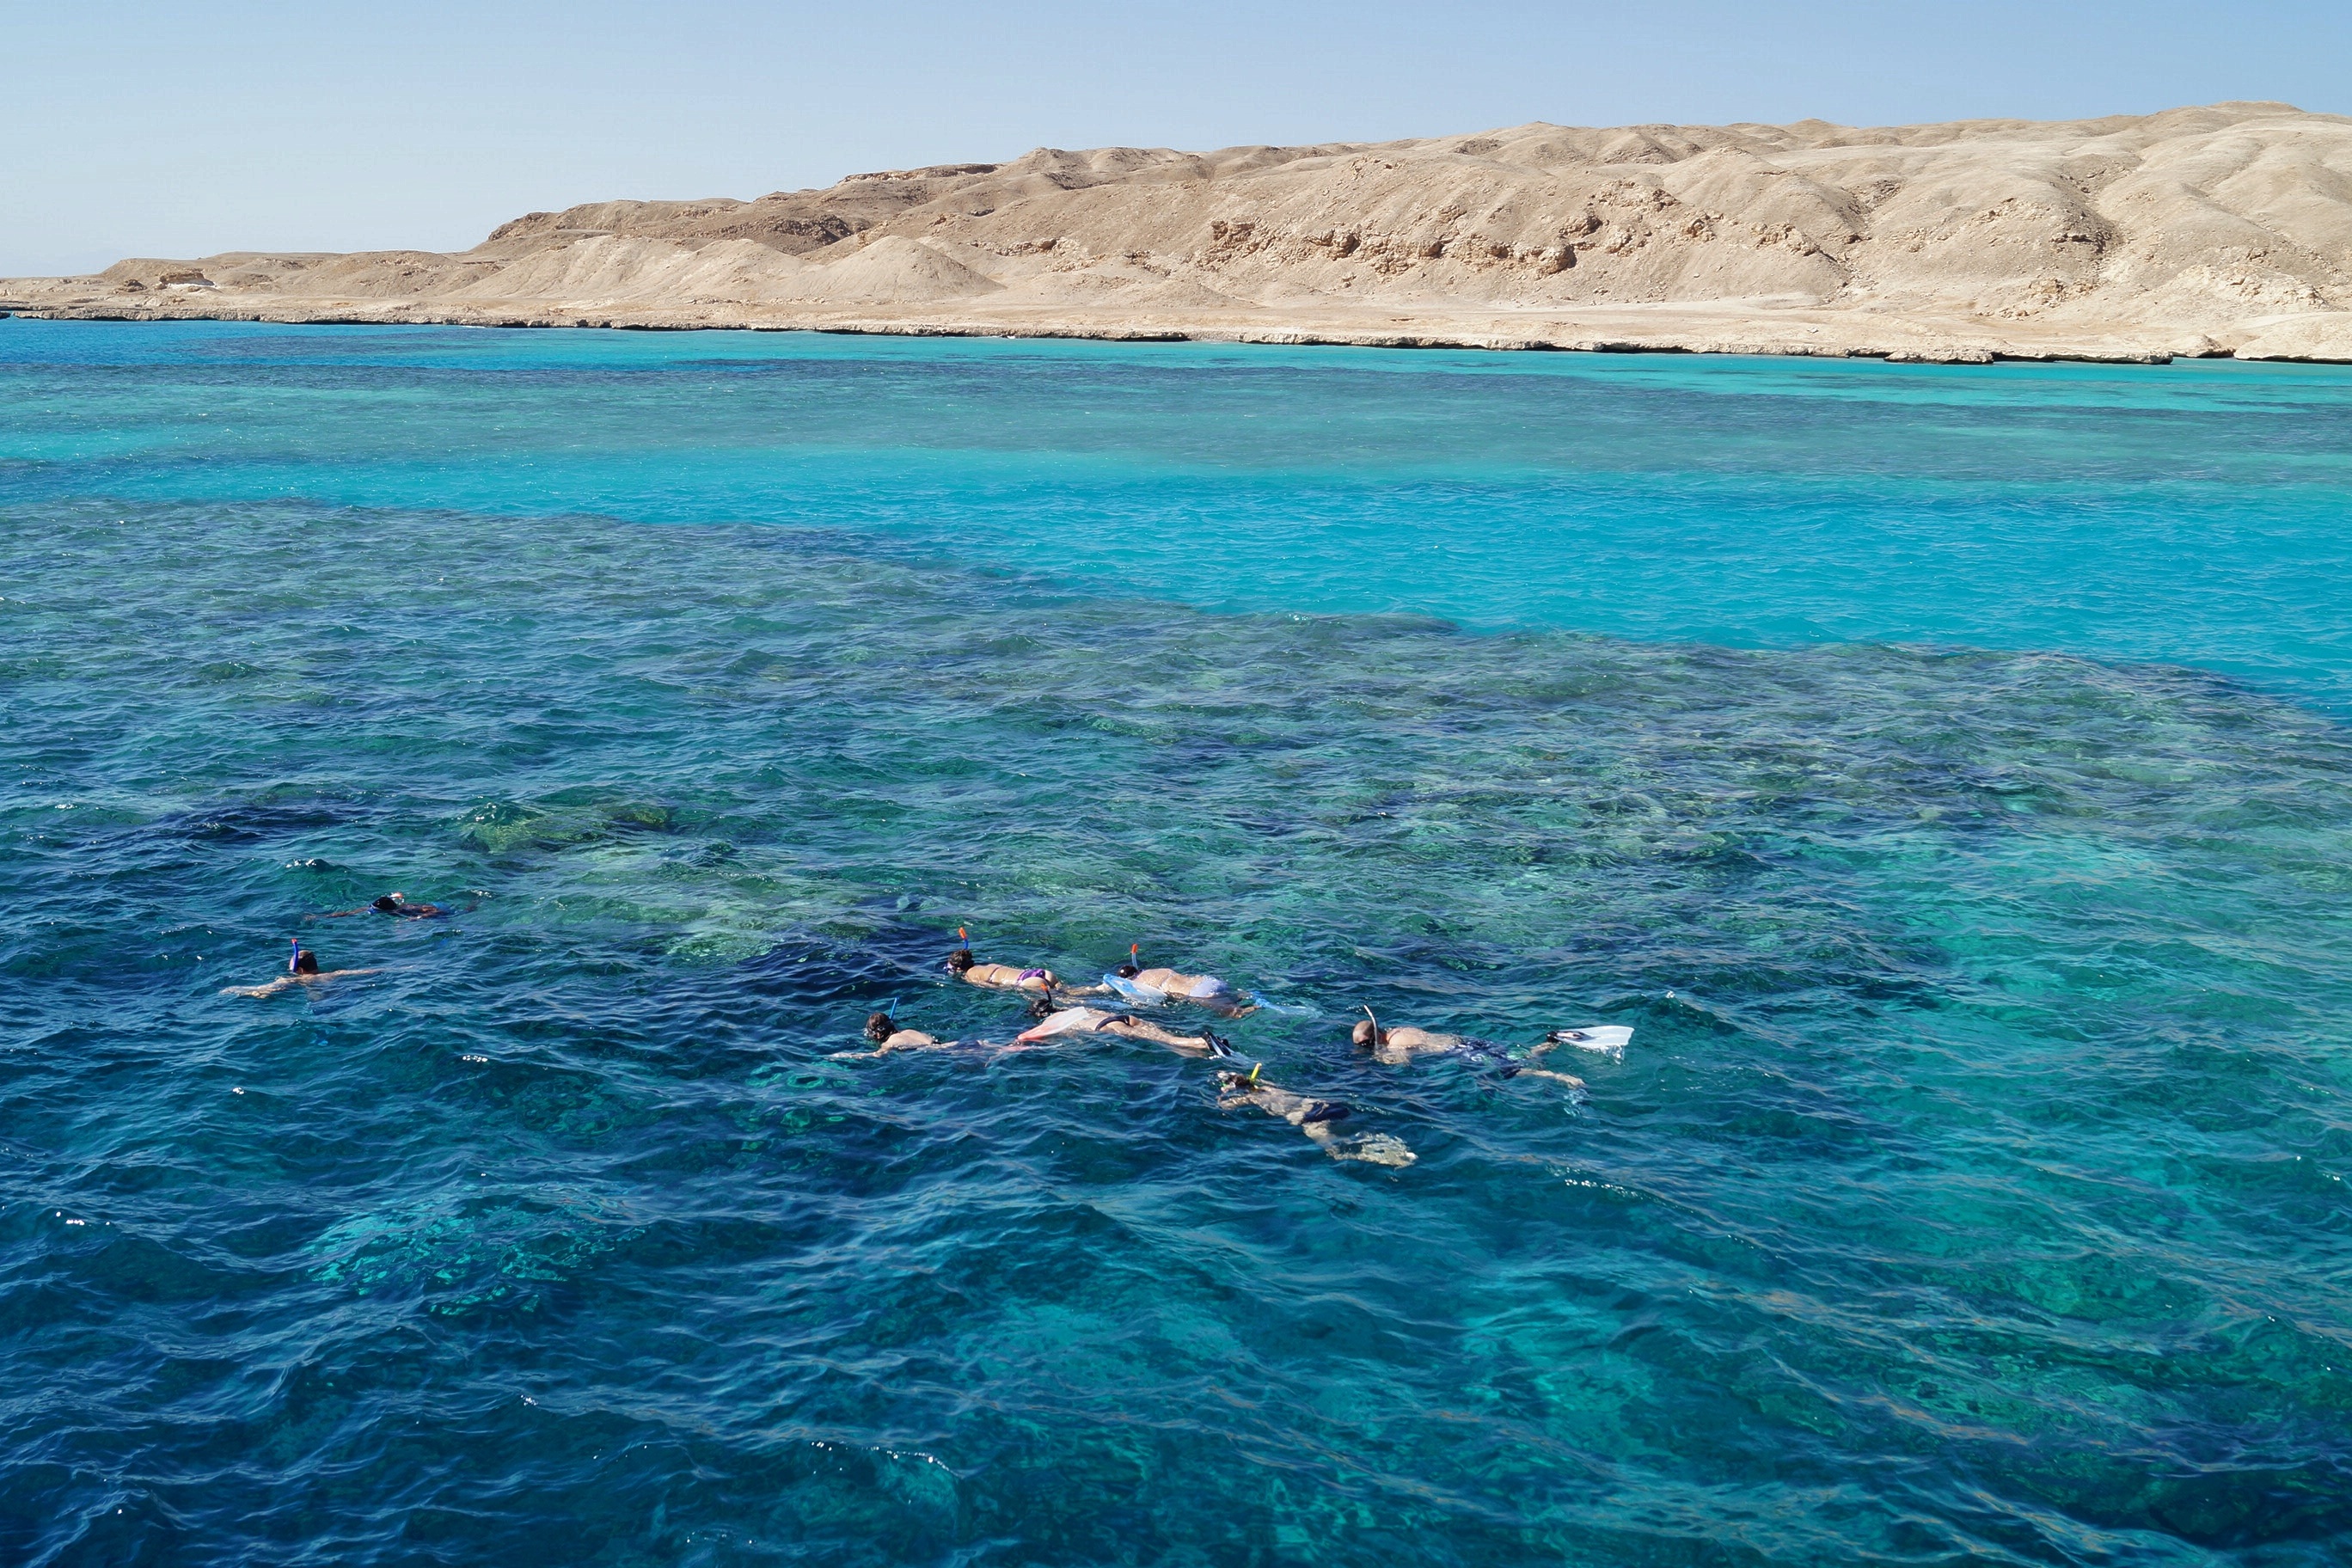
sea, coast, ocean, diving, lagoon, bay, island, swimming, coral reef, egypt, snorkeling, cape, divers, islet, the red sea, wind wave, giftun